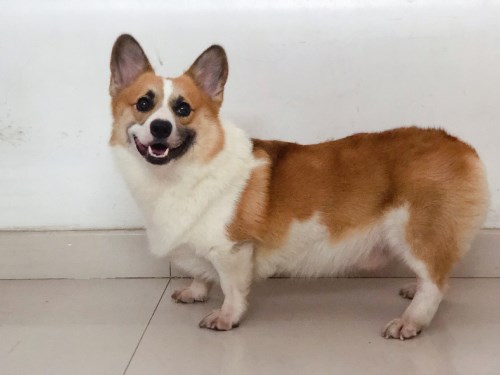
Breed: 2909-n000116-Cardigan